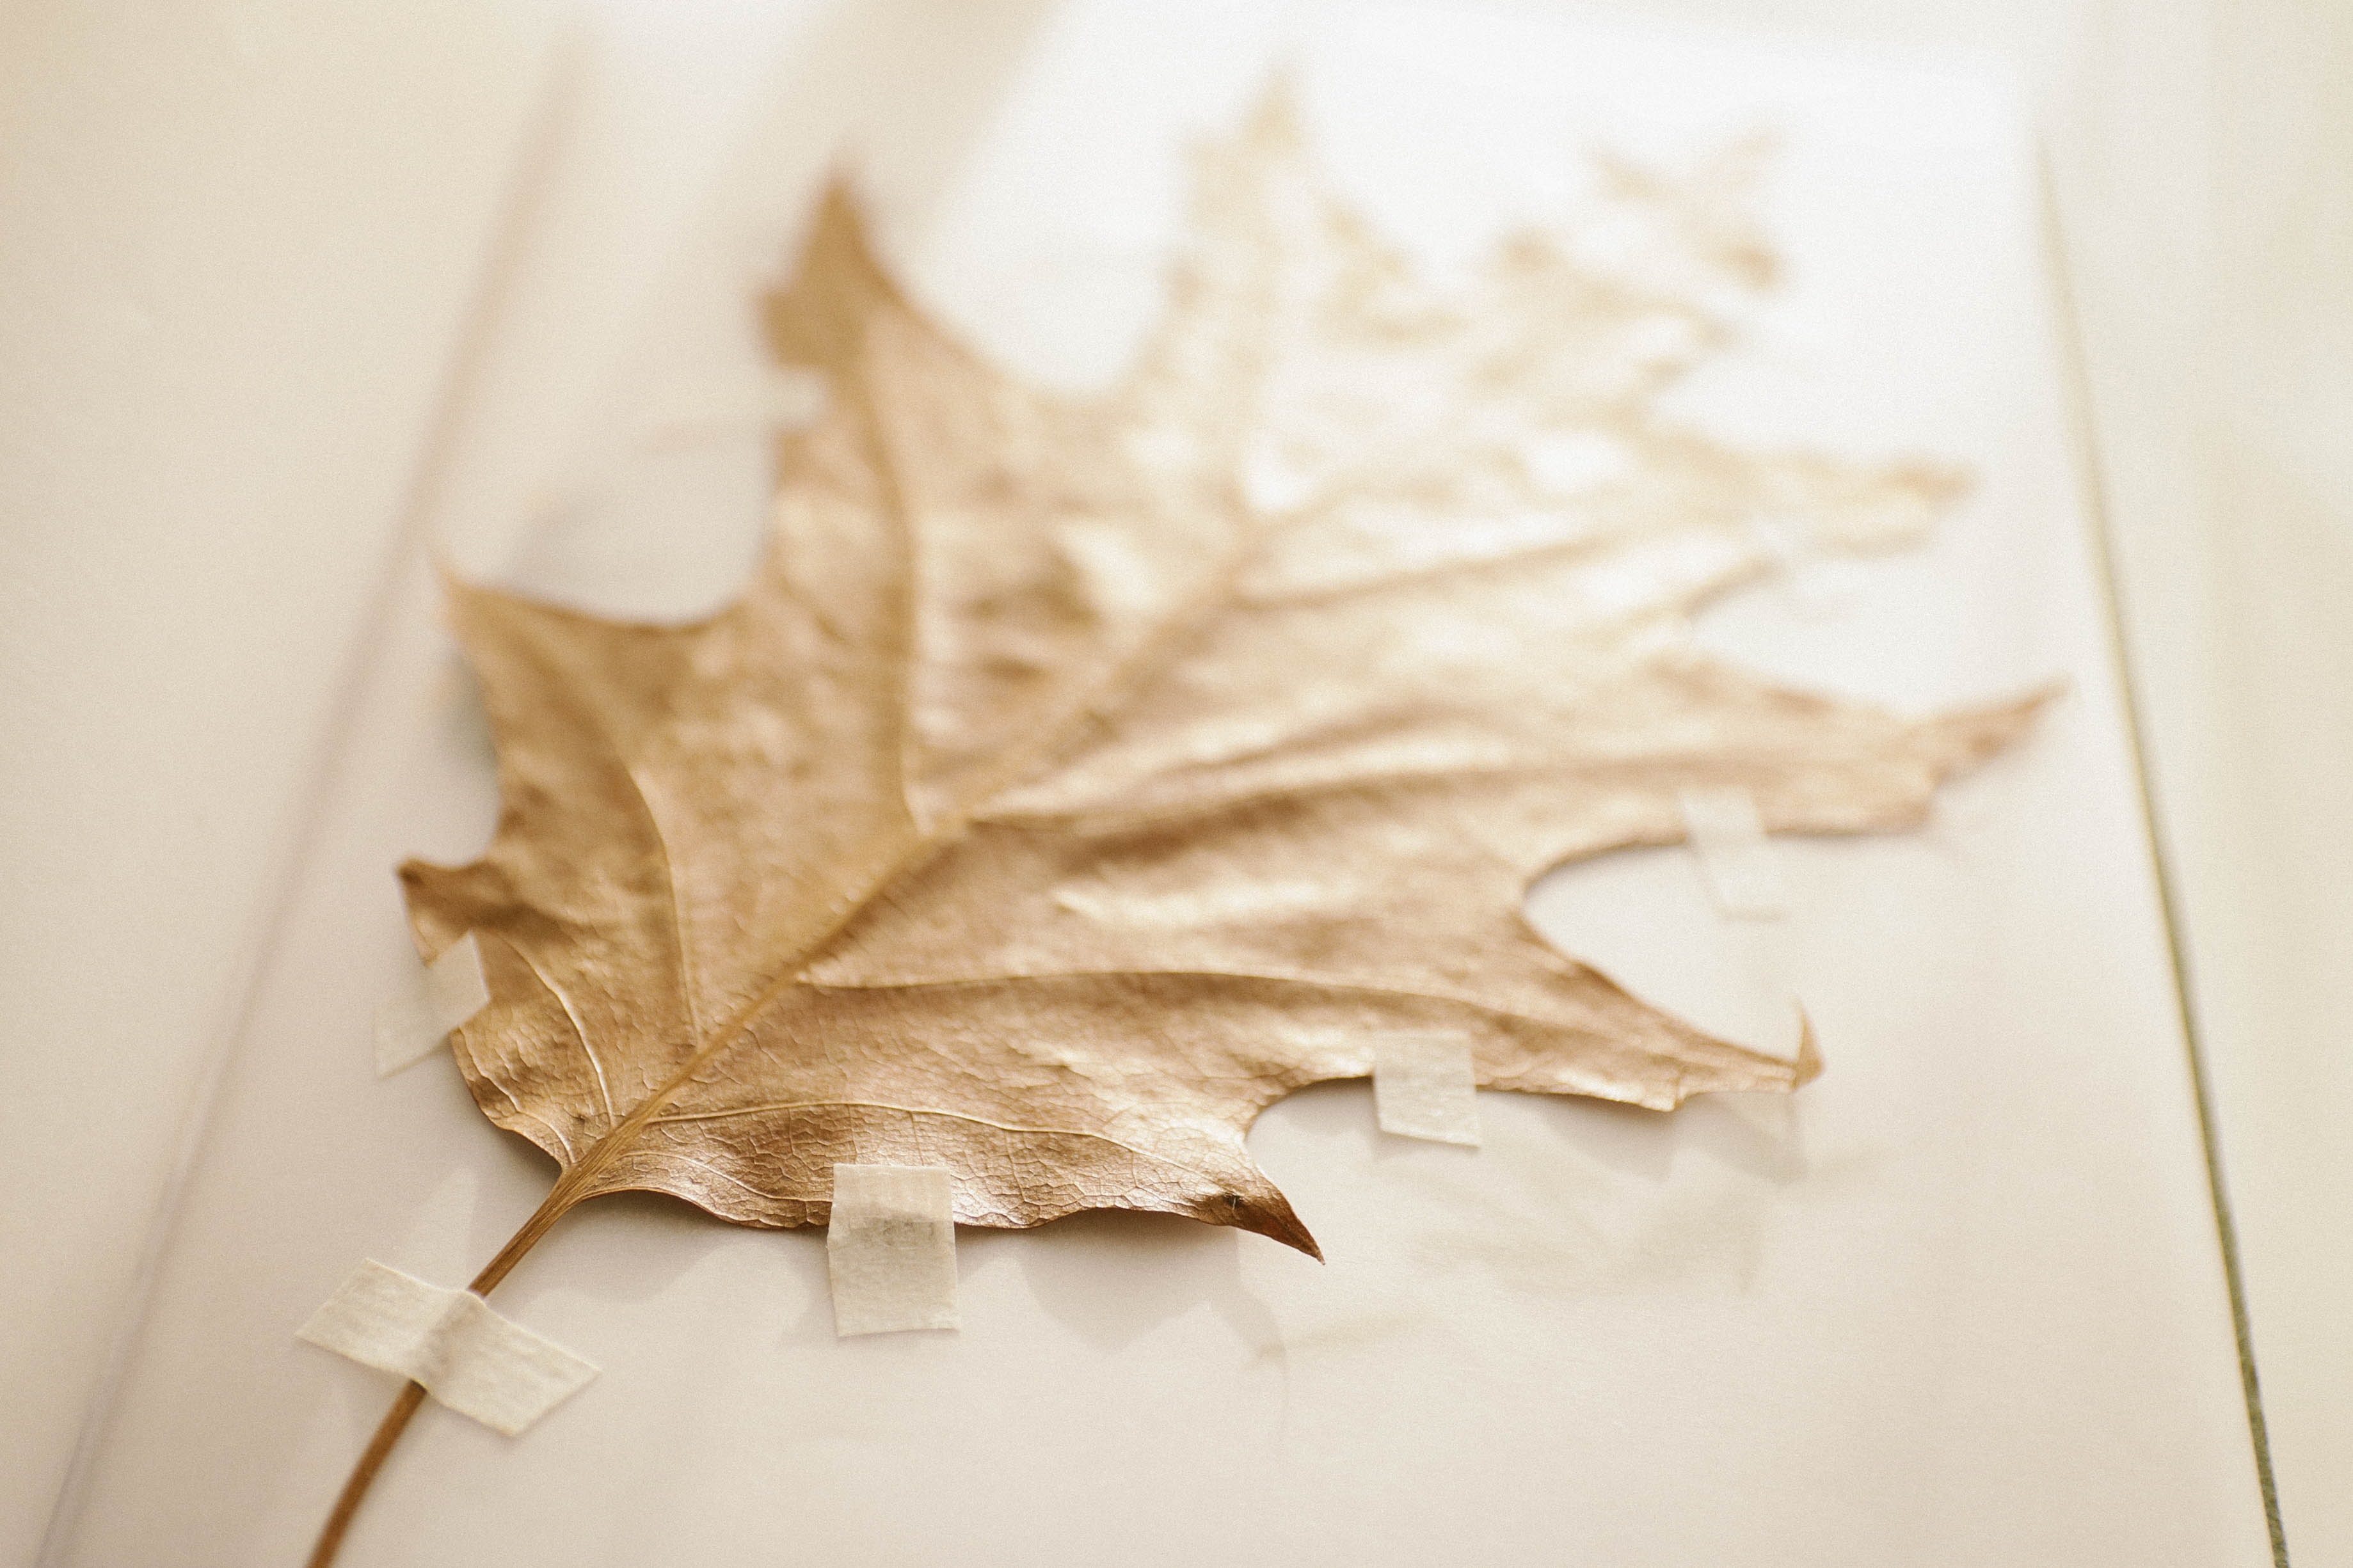
leaf, maple leaf, paper, tree, plane, plant, paper product